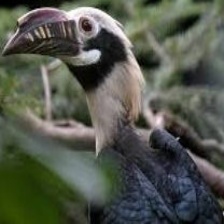
Species: VISAYAN HORNBILL
Scientific name: PENELOPIDES PANINI
ImageNet parent category: hornbill